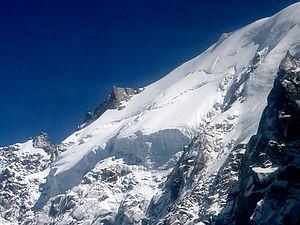
Glacier des Pèlerins, Chamonix-Mont-Blanc, Haute-Savoie, France
Le glacier des Pélerins est un glacier situé entre l'aiguille du Plan et l'aiguille du Midi.